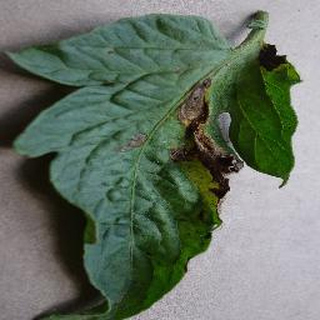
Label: tomato_early_blight